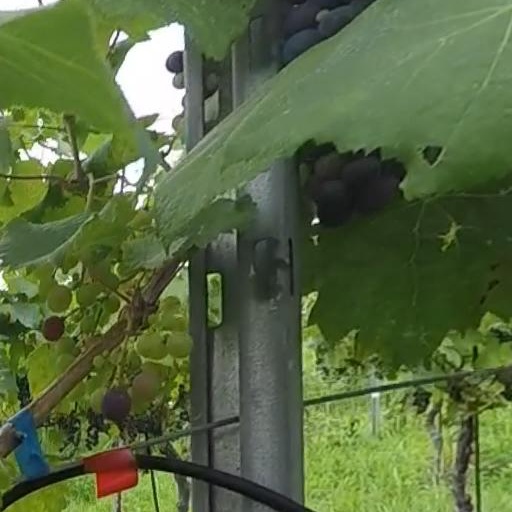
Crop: grape